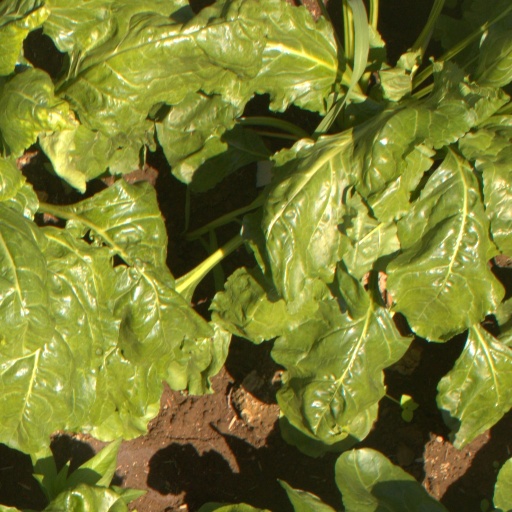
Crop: sugar beet